Etruscan sculpture

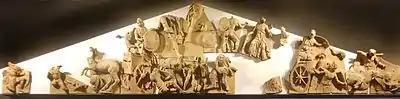
Pediment of Talamone, terracotta, Luni.

The period of Villanova culture, sometimes called geometric, was the prelude to the formation of the Etruscan civilization. Its name is the same as that of an important archaeological site, that of Villanova, discovered in 1853 by Giovanni Gozzadini, near Bologna, characterized by the funerary rite of burial and by the biconical cinerary vase. The period was characterised by the expansion and refinement of metallurgy and by an art that often employed simple geometric motifs arranged in complex patterns, inherited from earlier cultures—local and Greek—and which would remain in Etruscan art until historic times. The earlier local tradition—called "proto-Vilanovanian" culture—seems to have influenced the custom of adding small sculptural elements on funerary vessels and urns, while the Greek element is manifested in the creation of tiny animal figures in bronze, which basically imitate the designs found on the vessels. Vulci was probably the first center to have a typically Etruscan artistic tradition, manifested in forms of vessels and cauldrons with small groups of figurines of men and animals on their lids. These were the first human representations in Italian art only attributed with some certainty to mythological characters from the end of the period.